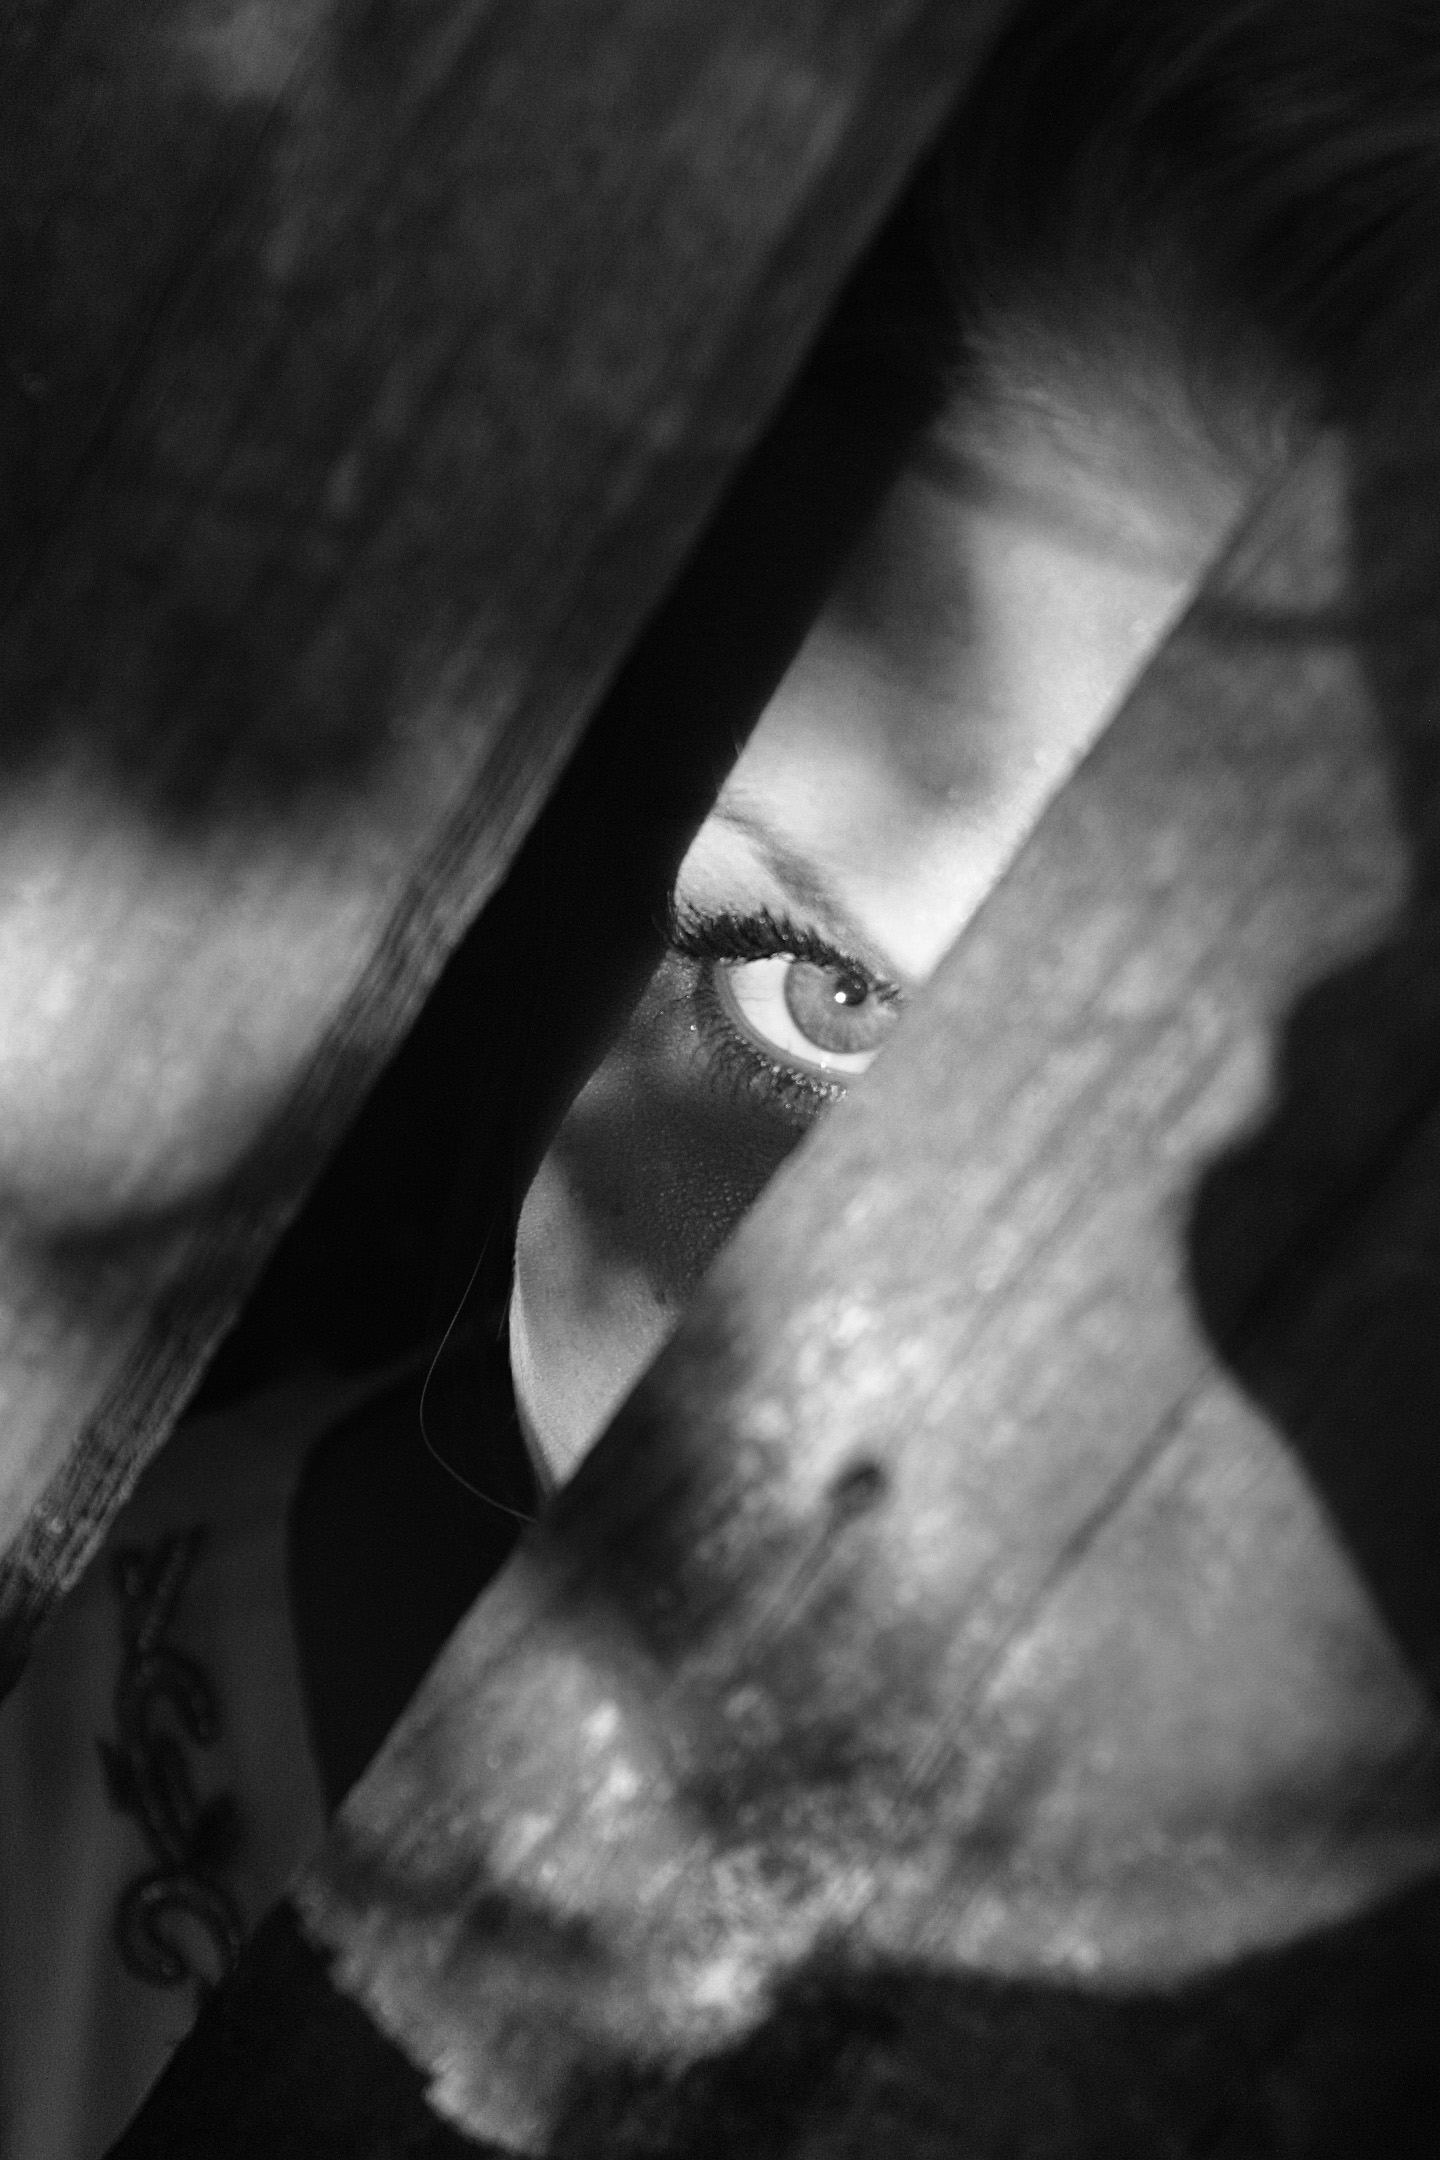
hand, light, black and white, woman, white, photography, spooky, dark, portrait, finger, shadow, darkness, black, monochrome, close up, human body, fear, eye, hide, creepy, organ, hidden, evil, monochrome photography, film noir